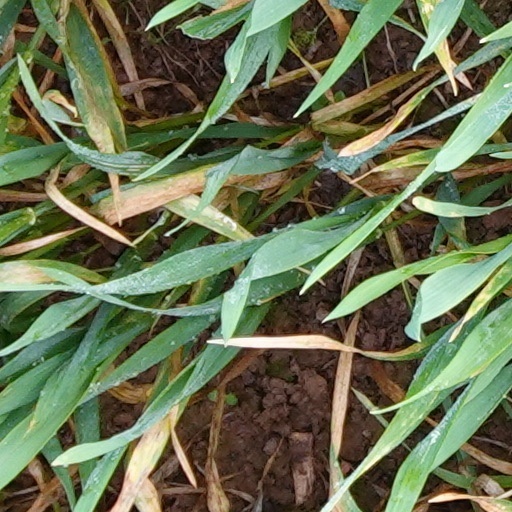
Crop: wheat